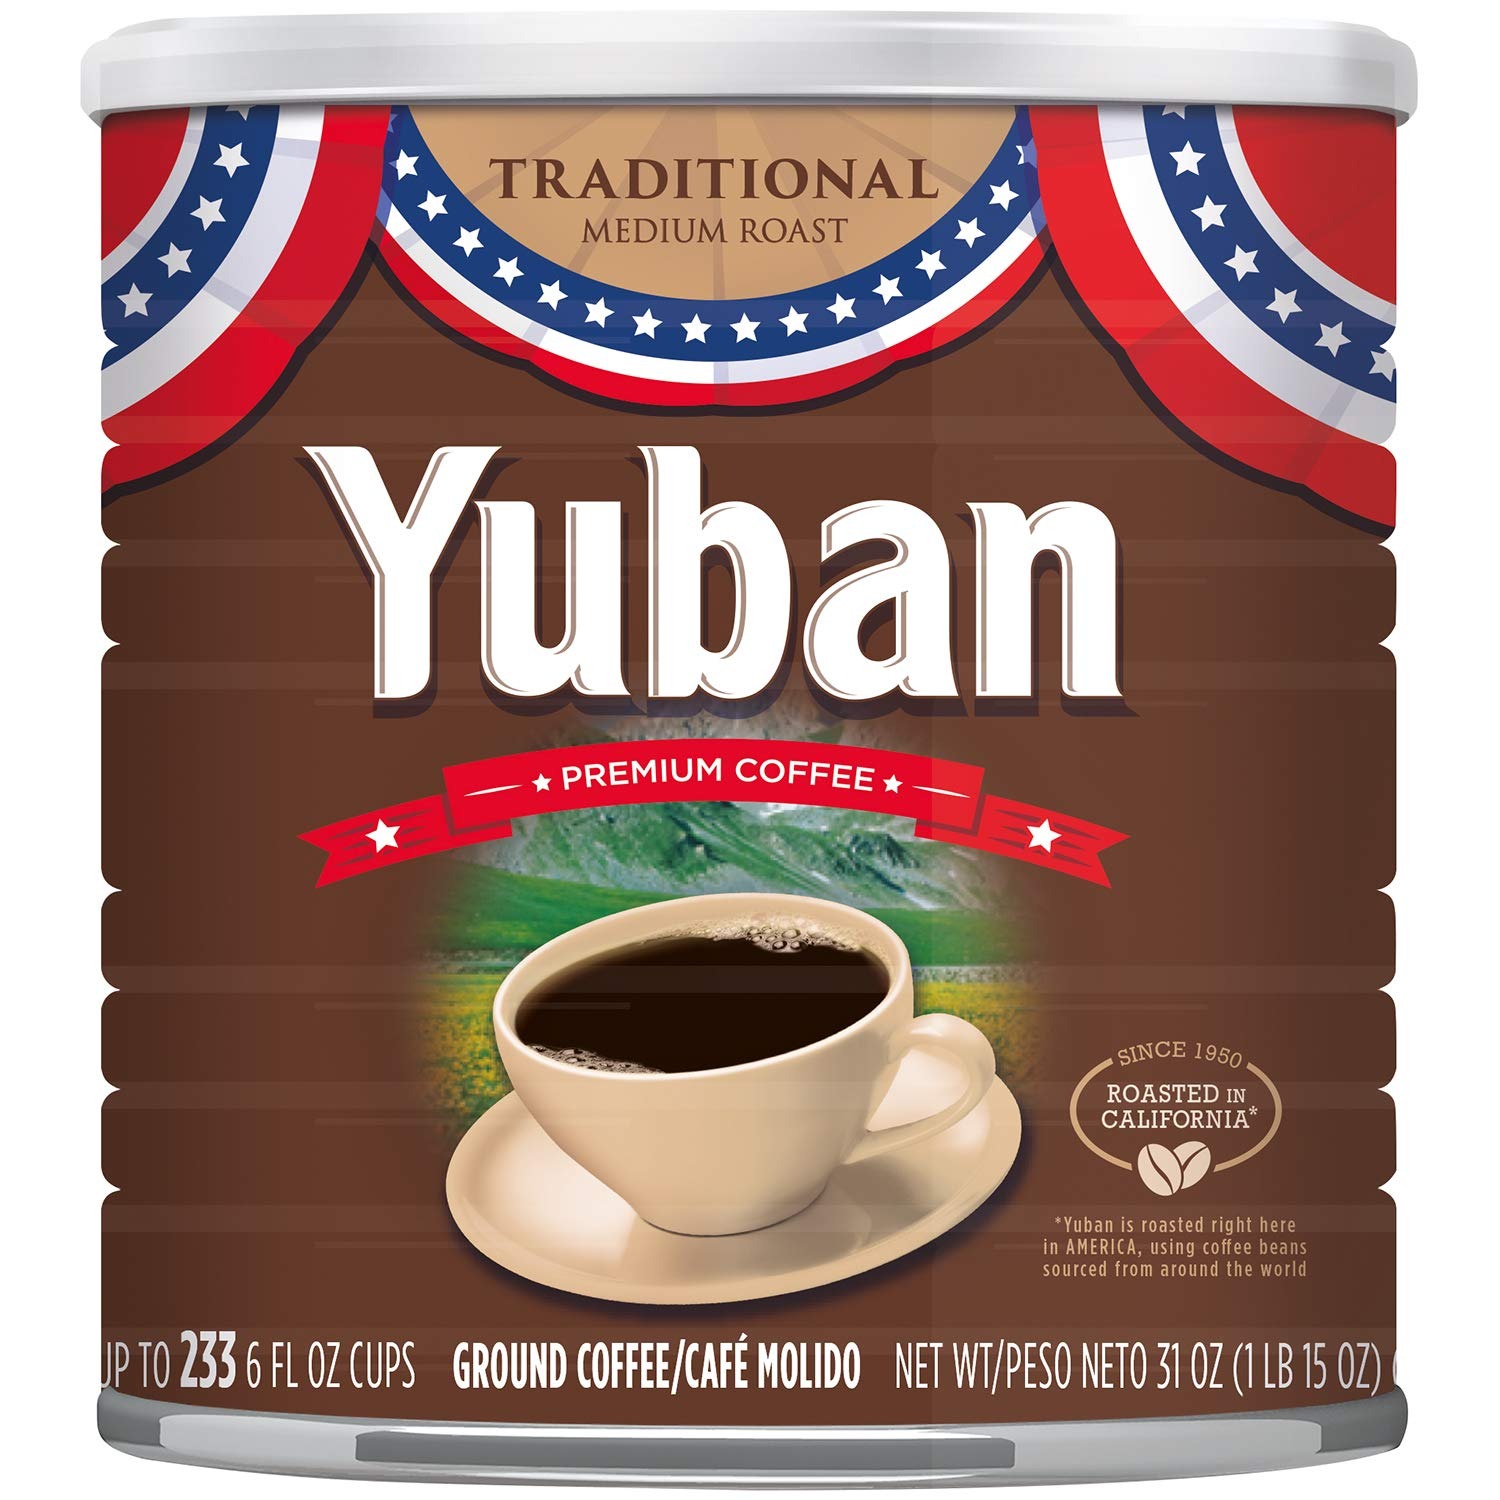
Item Name: Yuban Traditional Medium Roast Ground Coffee, Caffeinated, 31 oz Can
Value: 31.0
Unit: Ounce

Price: 12.02